E. Fessler

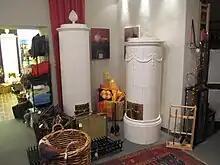
Ceramic ovens by E. Fessler

E. Fessler is a stove-fitter company that produces stoves, fireplaces and other ceramics in Vienna. The company headquarters is located at the Mozartgasse 3 in the 4th District Wieden.